Goodrich Castle

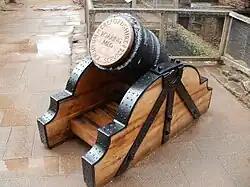
The "Roaring Meg" mortar used against the castle in March 1646

In June, Birch returned and besieged the castle itself. He found that it was too strong to be taken by direct attack, and instead began laying down trenches to allow him to bring artillery to bear on the structure. Parliamentary attacks broke the pipe carrying water into the castle, and the cisterns in the courtyard were destroyed by exploding shells, forcing the garrison to depend on the older castle well. With the castle still holding out, Colonel Birch built an enormous mortar called "Roaring Meg", able to fire a gunpowder-filled shell in weight, in a local forge.